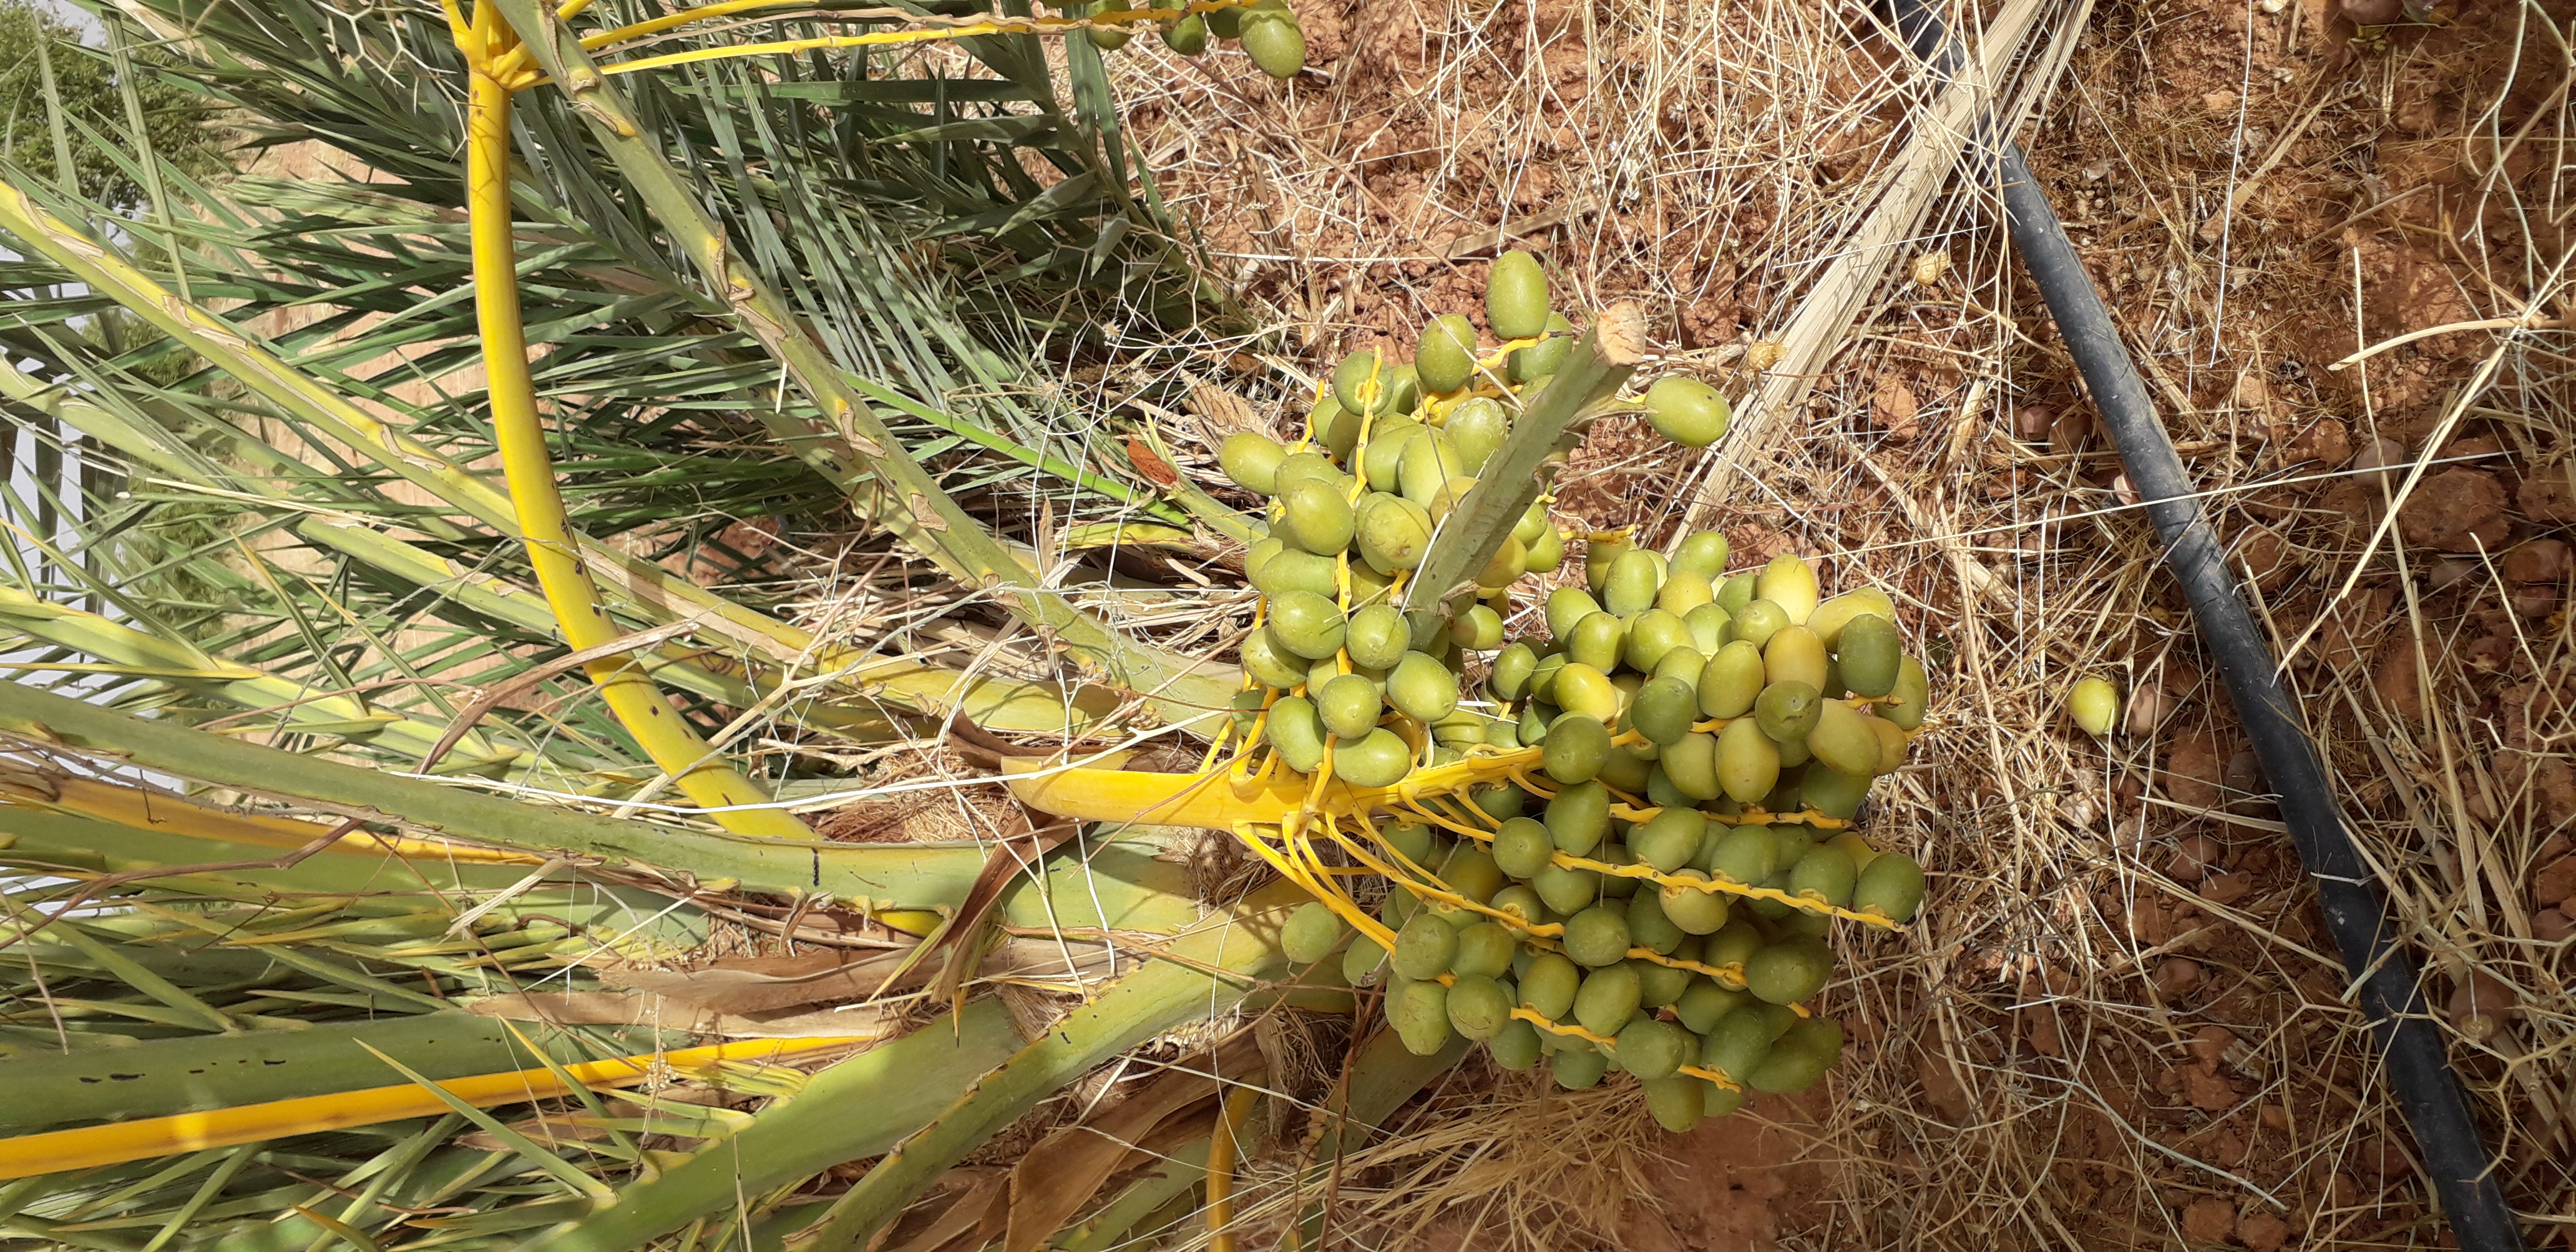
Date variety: kholt